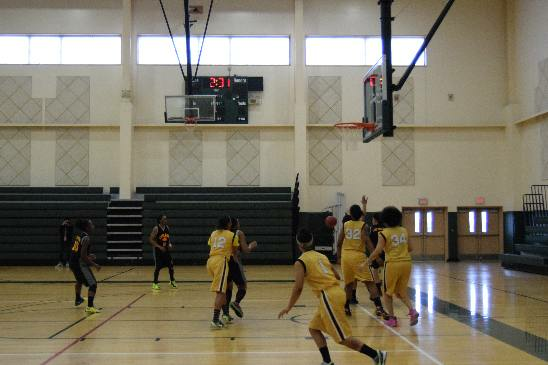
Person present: No